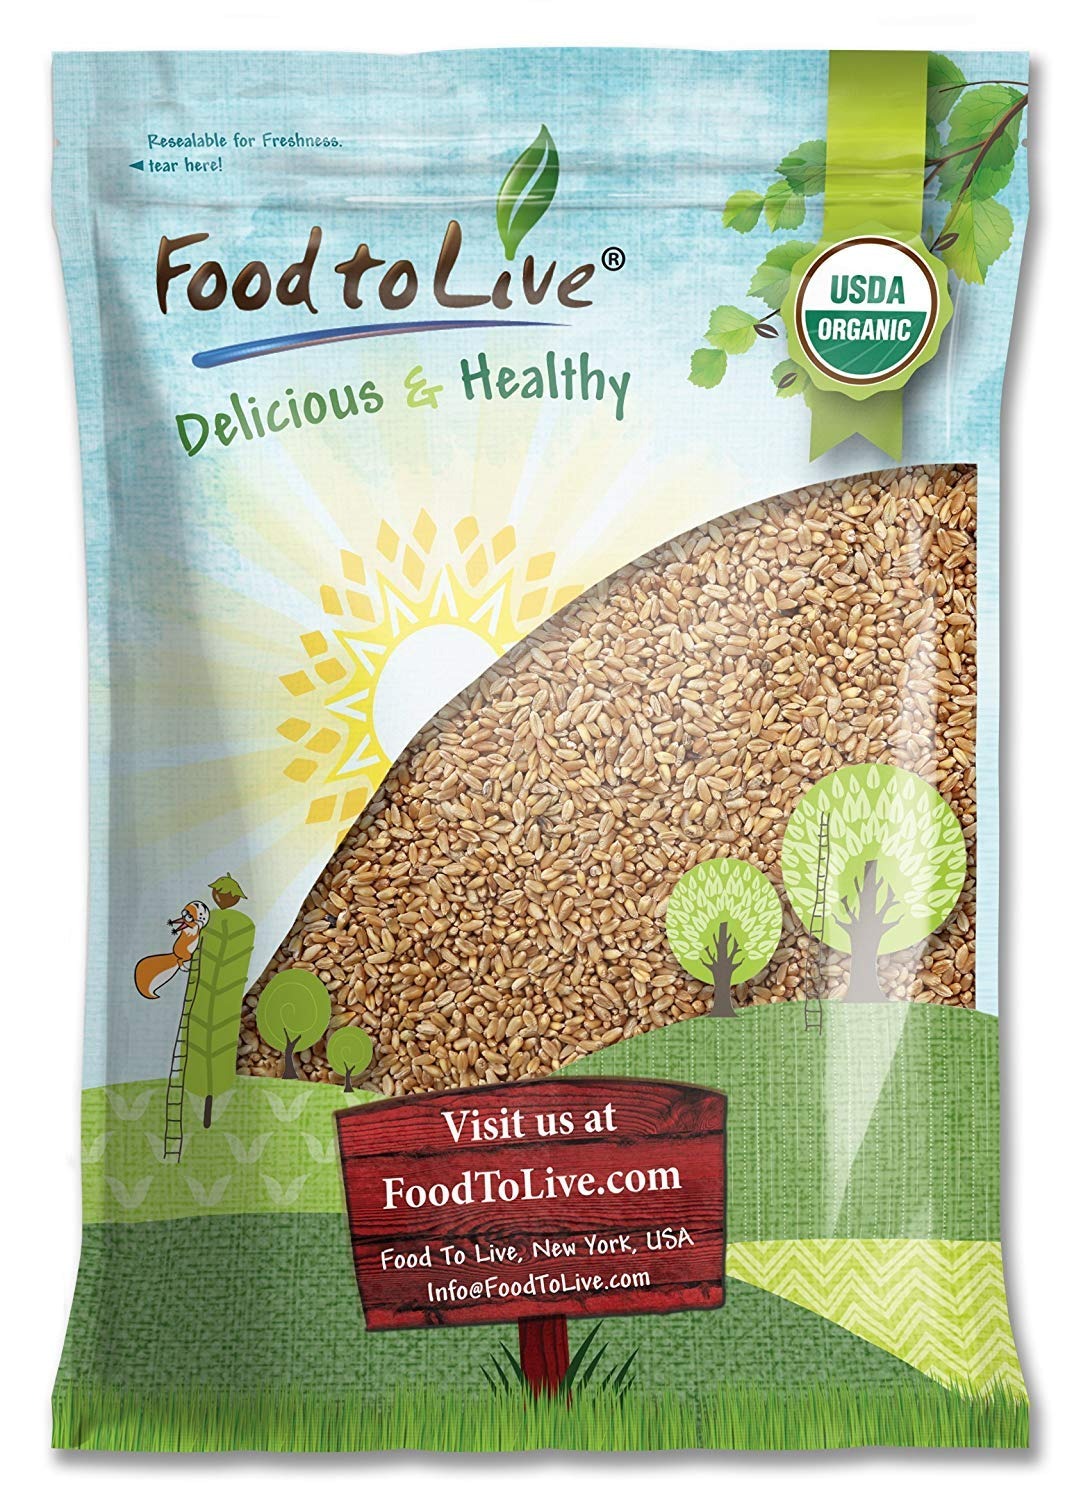
Item Name: Food to Live - Organic Hard Red Wheat Berries, 10 Pounds Non-GMO, Kosher, Raw, Sproutable, Vegan, Sodium and Sugar Free
Bullet Point 1: ✔️ Food to Live Organic Hard Red Wheat Berries are perfect for sprouting and growing your own wheatgrass.
Bullet Point 2: ✔️ Produced by certified organic farmers without the use of any dangerous chemicals.
Bullet Point 3: ✔️ Organic product processed and packed in accordance with the highest quality standards.
Bullet Point 4: ✔️ Wheatgrass will provide you with a boost of protein and a variety of other nutrients.
Bullet Point 5: ✔️ The berries are guaranteed to sprout and give you several crops of delicious wheatgrass.
Value: 160.0
Unit: Ounce

Price: 42.45